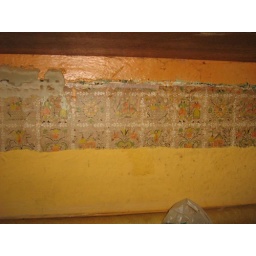
Layers of paint and wall paper under the kitchen cupboards.